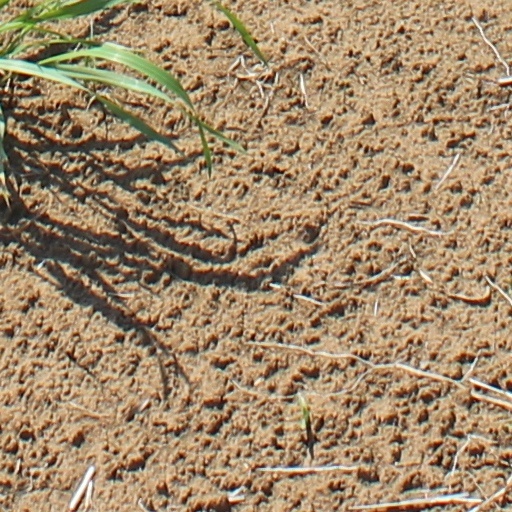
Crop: wheat